Fauvism

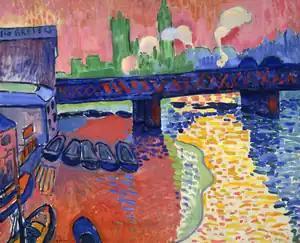
André Derain, 1906, "Charing Cross Bridge, London", National Gallery of Art, Washington, D.C.

Gustave Moreau was the movement's inspirational teacher; a controversial professor at the École des Beaux-Arts in Paris and a Symbolist painter, he taught Matisse, Marquet, Manguin, Rouault, and Camoin during the 1890s, and was viewed by critics as the group's philosophical leader until Matisse was recognized as such in 1904. Moreau's broad-mindedness, originality and affirmation of the expressive potency of pure color was inspirational for his students. Matisse said of him, "He did not set us on the right roads, but off the roads. He disturbed our complacency." This source of empathy was taken away with Moreau's death in 1898, but the artists discovered other catalysts for their development.